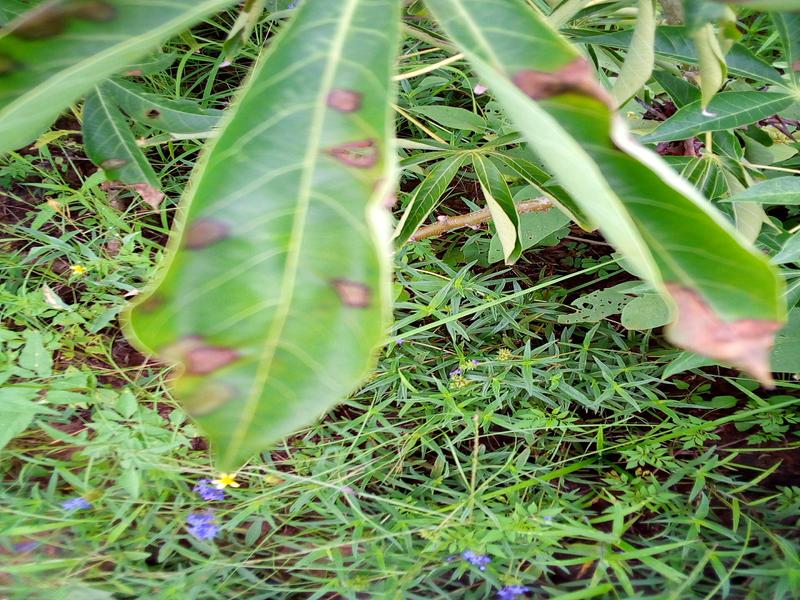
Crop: cassava
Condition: bacterial_blight